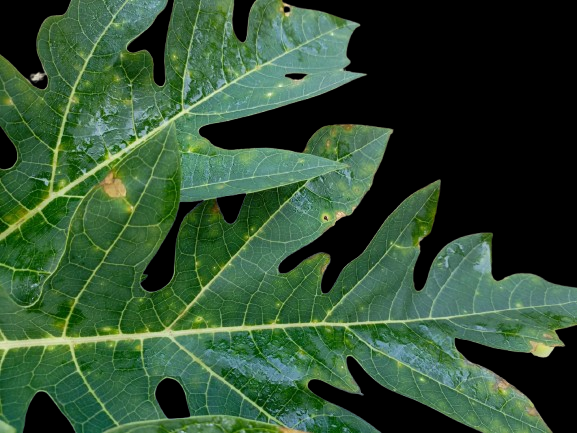
Crop: Papaya
Label: Carica_Insect_Hole